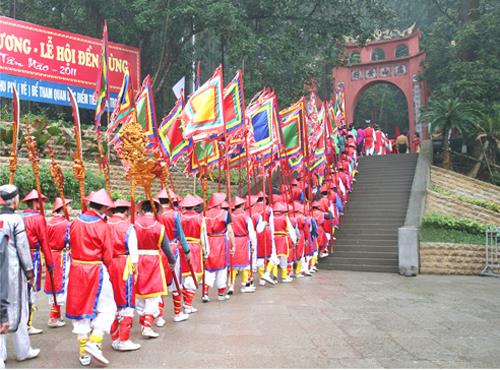
có một đoàn người đang xếp hàng để di chuyển vào trong đền